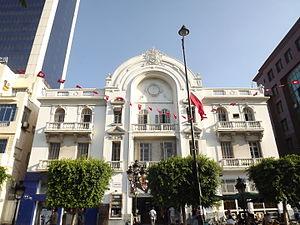
Cinéma le palace
Le cinéma Le Palace, anciennement appelé Politeama Rossini ou Rossini Palace, est un bâtiment tunisien situé sur l'avenue Habib-Bourguiba à Tunis. Il sert de nos jours de salle de cinéma. Cet établissement initialement appelé le Coq d'Or, Brasserie de la Paix, La Poule au pot, était une brasserie tenue par Monsieur Canova;le maître de salle s'appelait Raymond Canova, le fils du propriétaire.